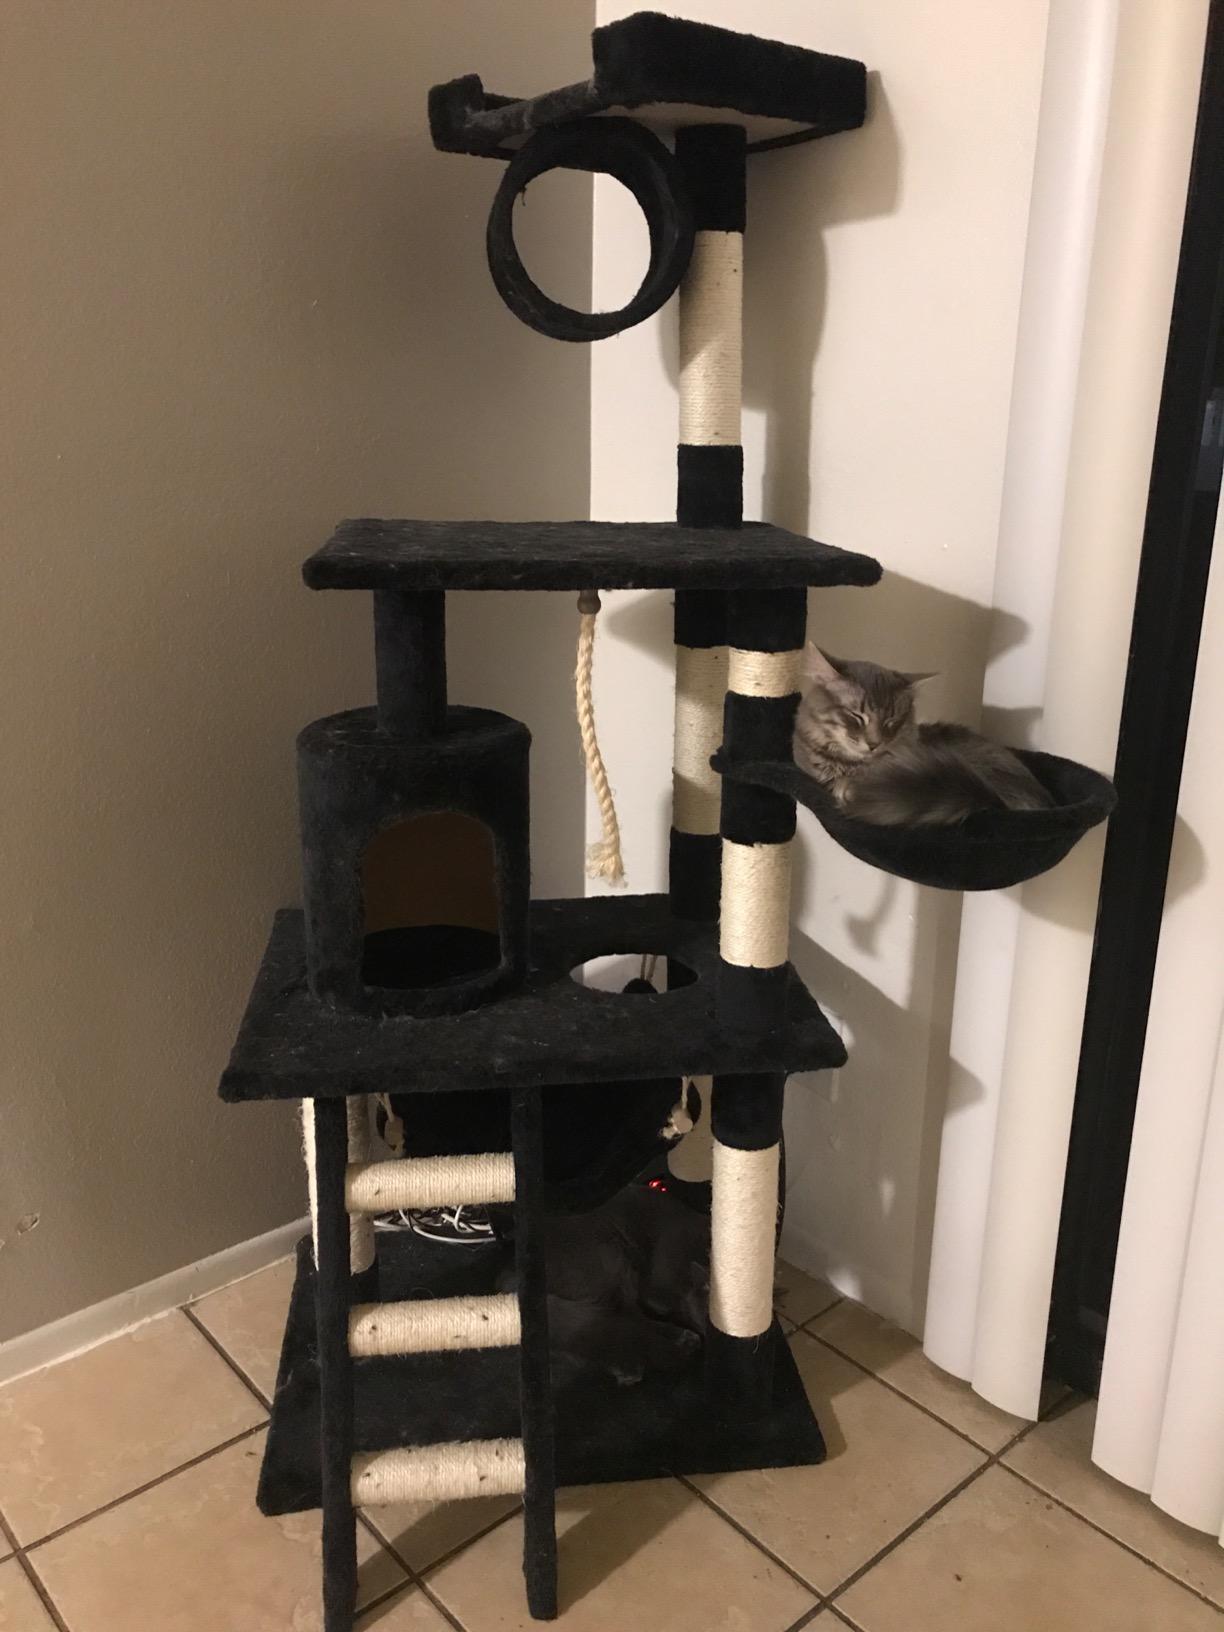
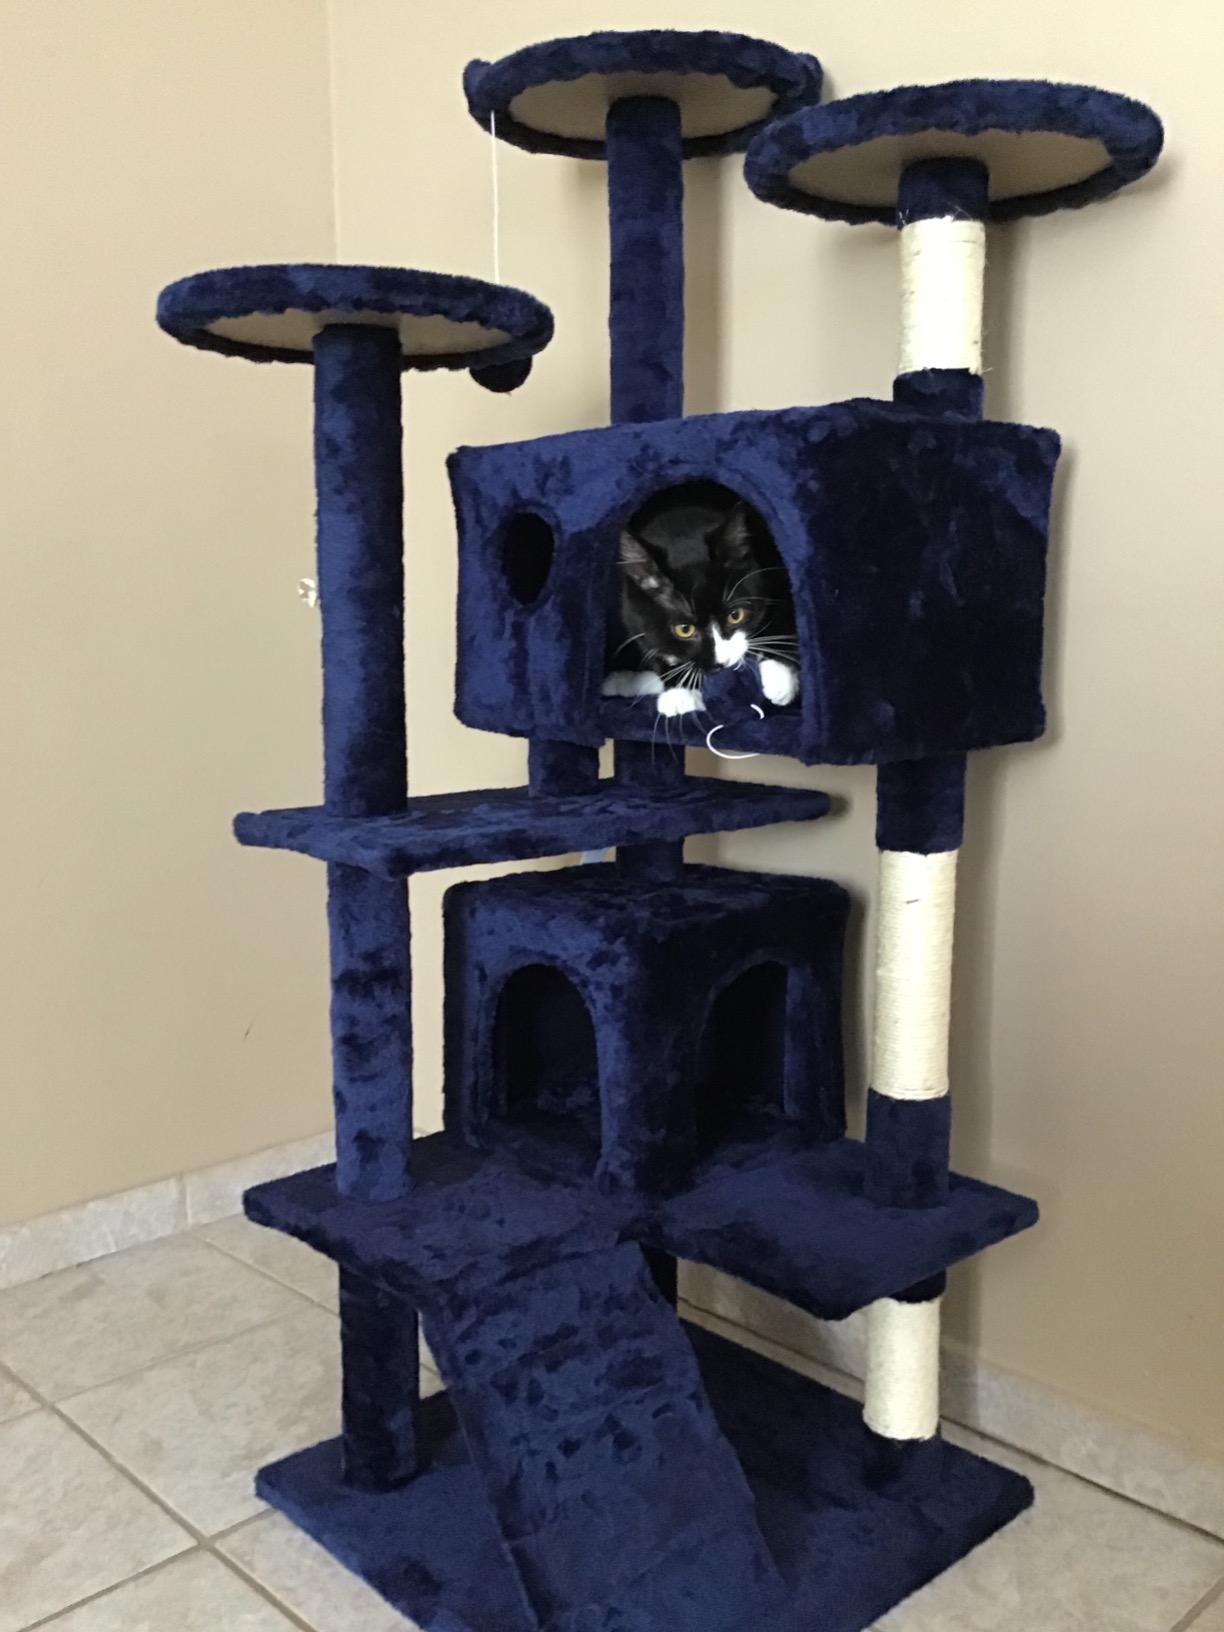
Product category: items_cat tree
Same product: no